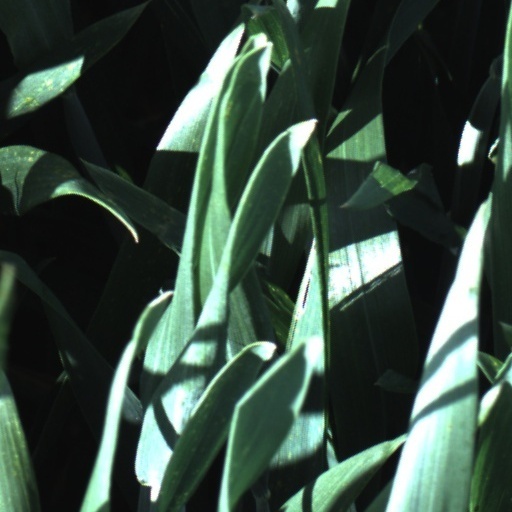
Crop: wheat